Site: brandenburg
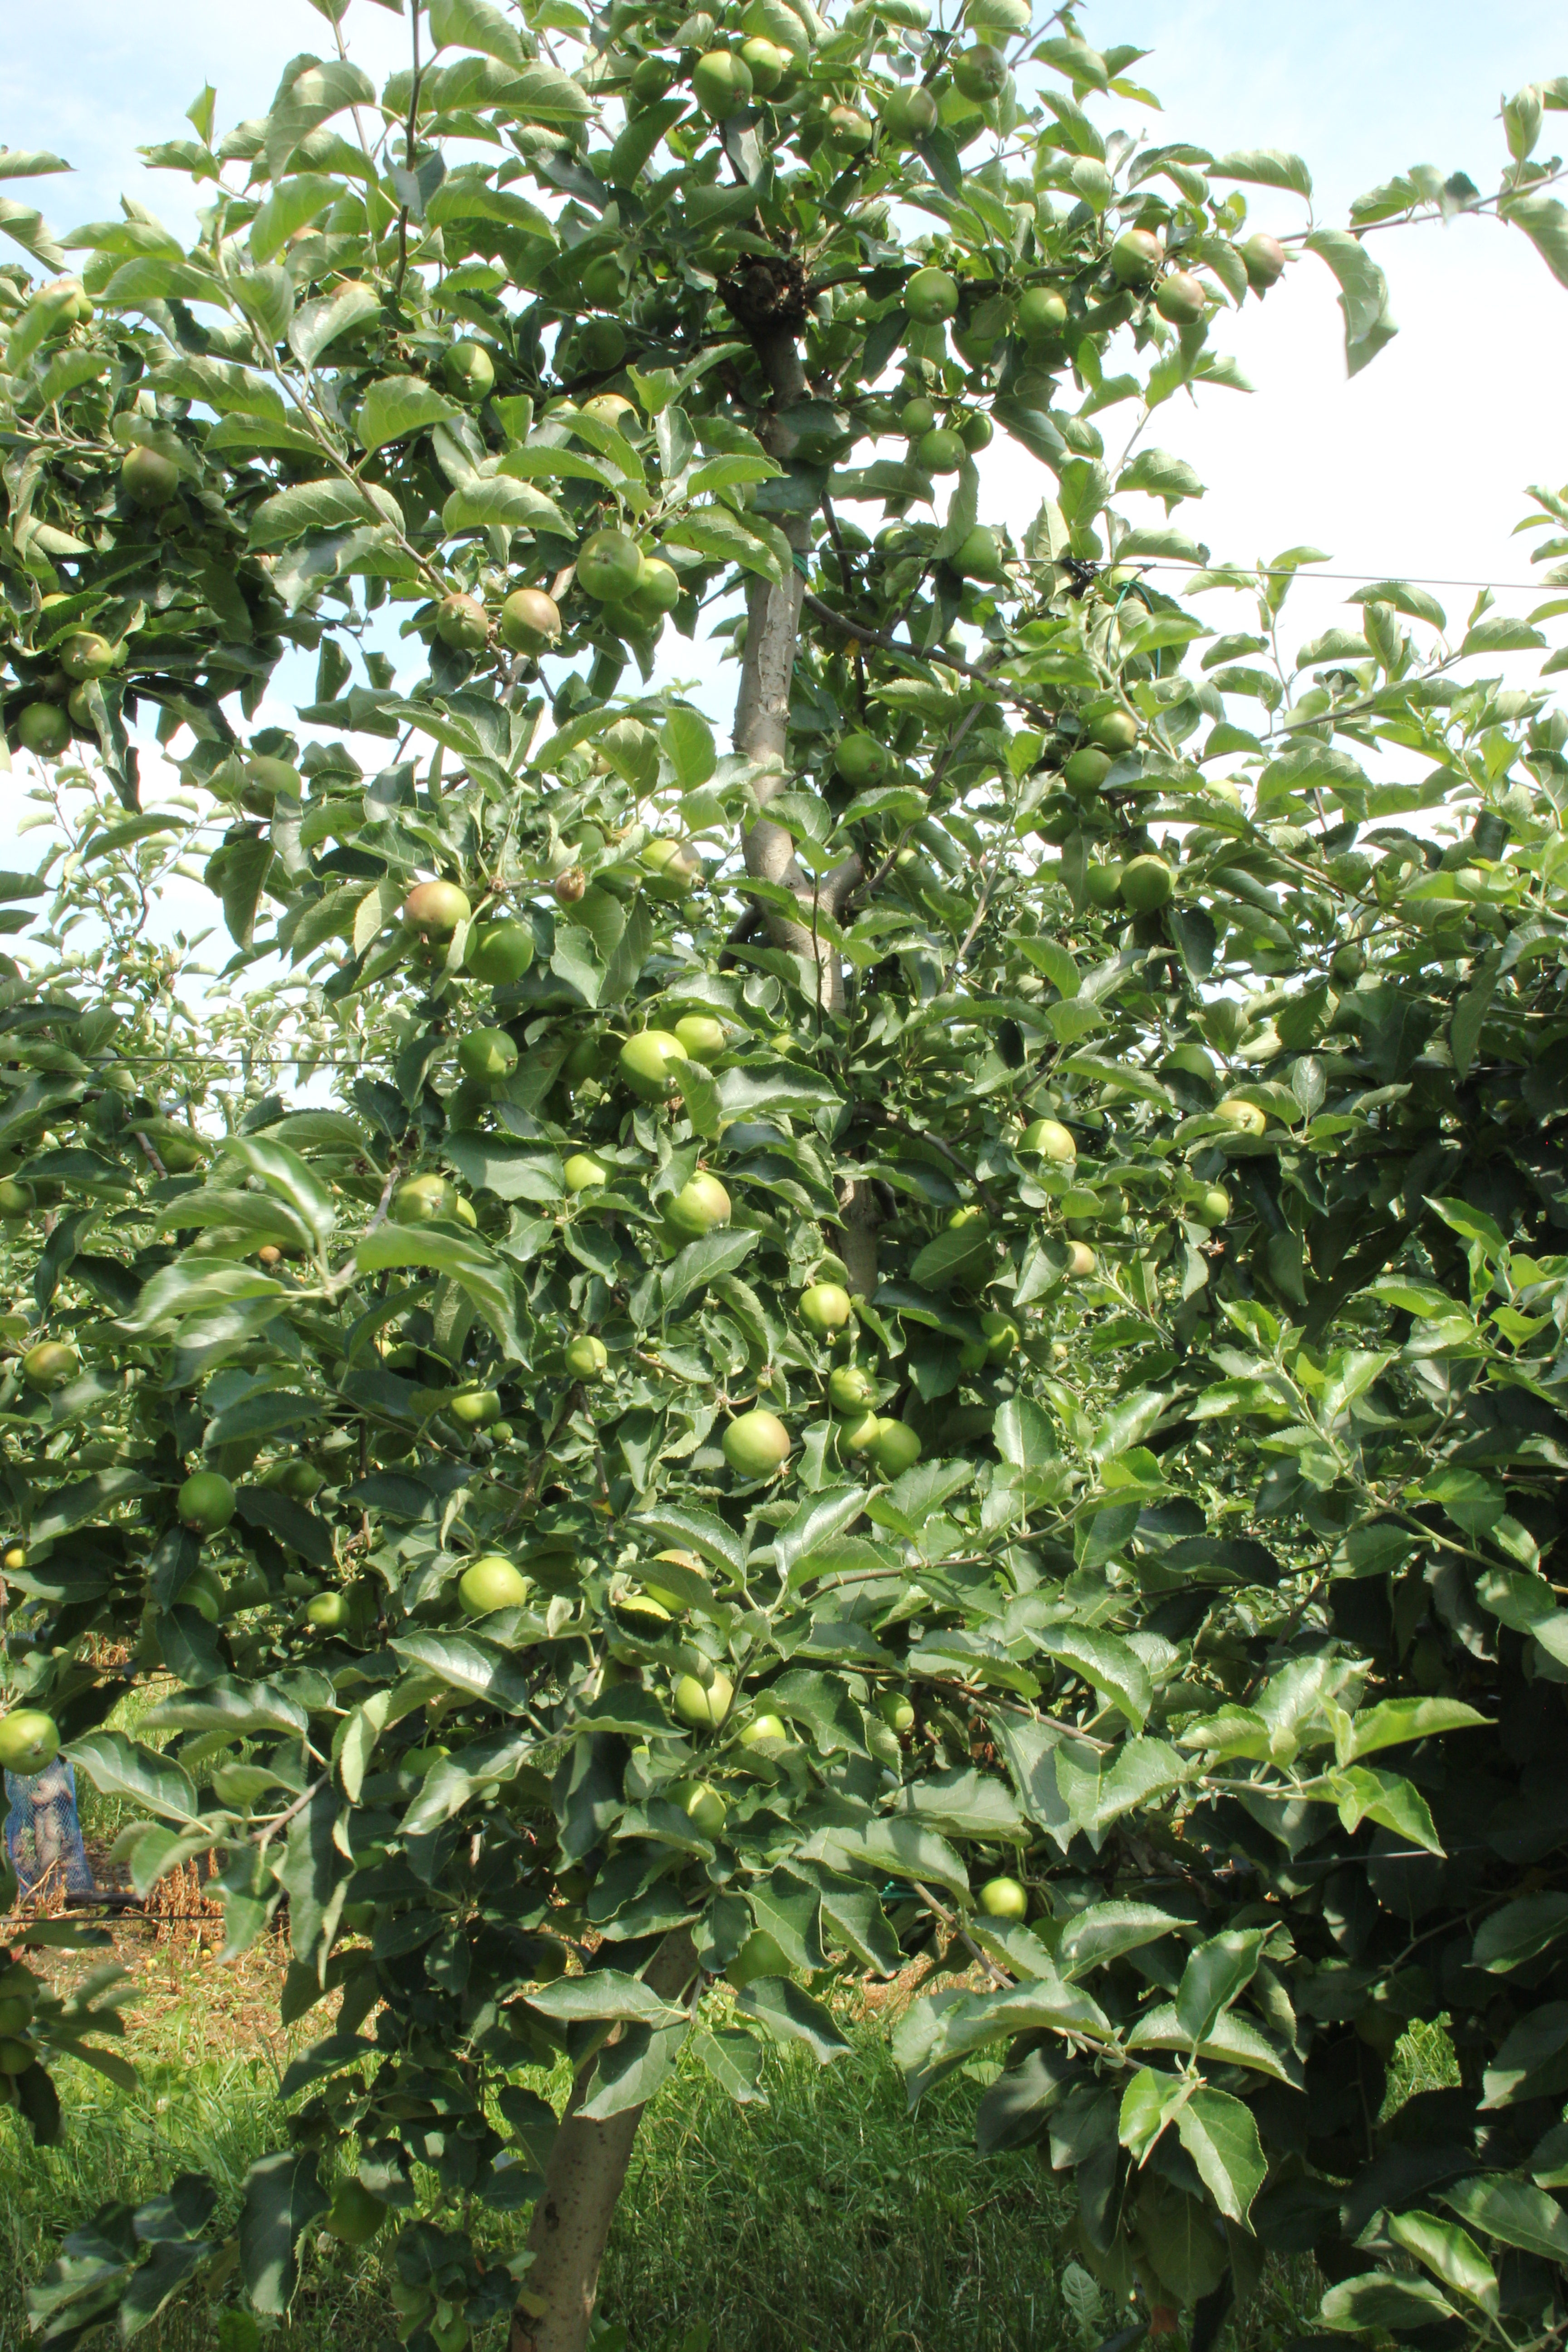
Growth stage (BBCH 74): Development of fruit